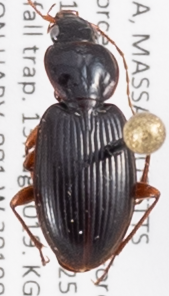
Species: Synuchus impunctatus
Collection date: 2019-08-13
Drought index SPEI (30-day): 0.39
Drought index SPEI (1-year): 1.28
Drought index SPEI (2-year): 2.09